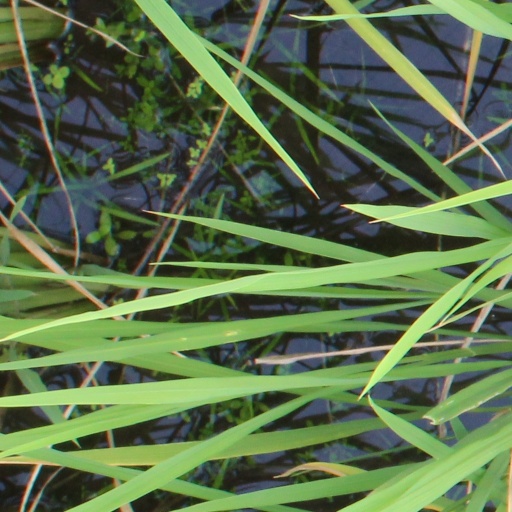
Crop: rice